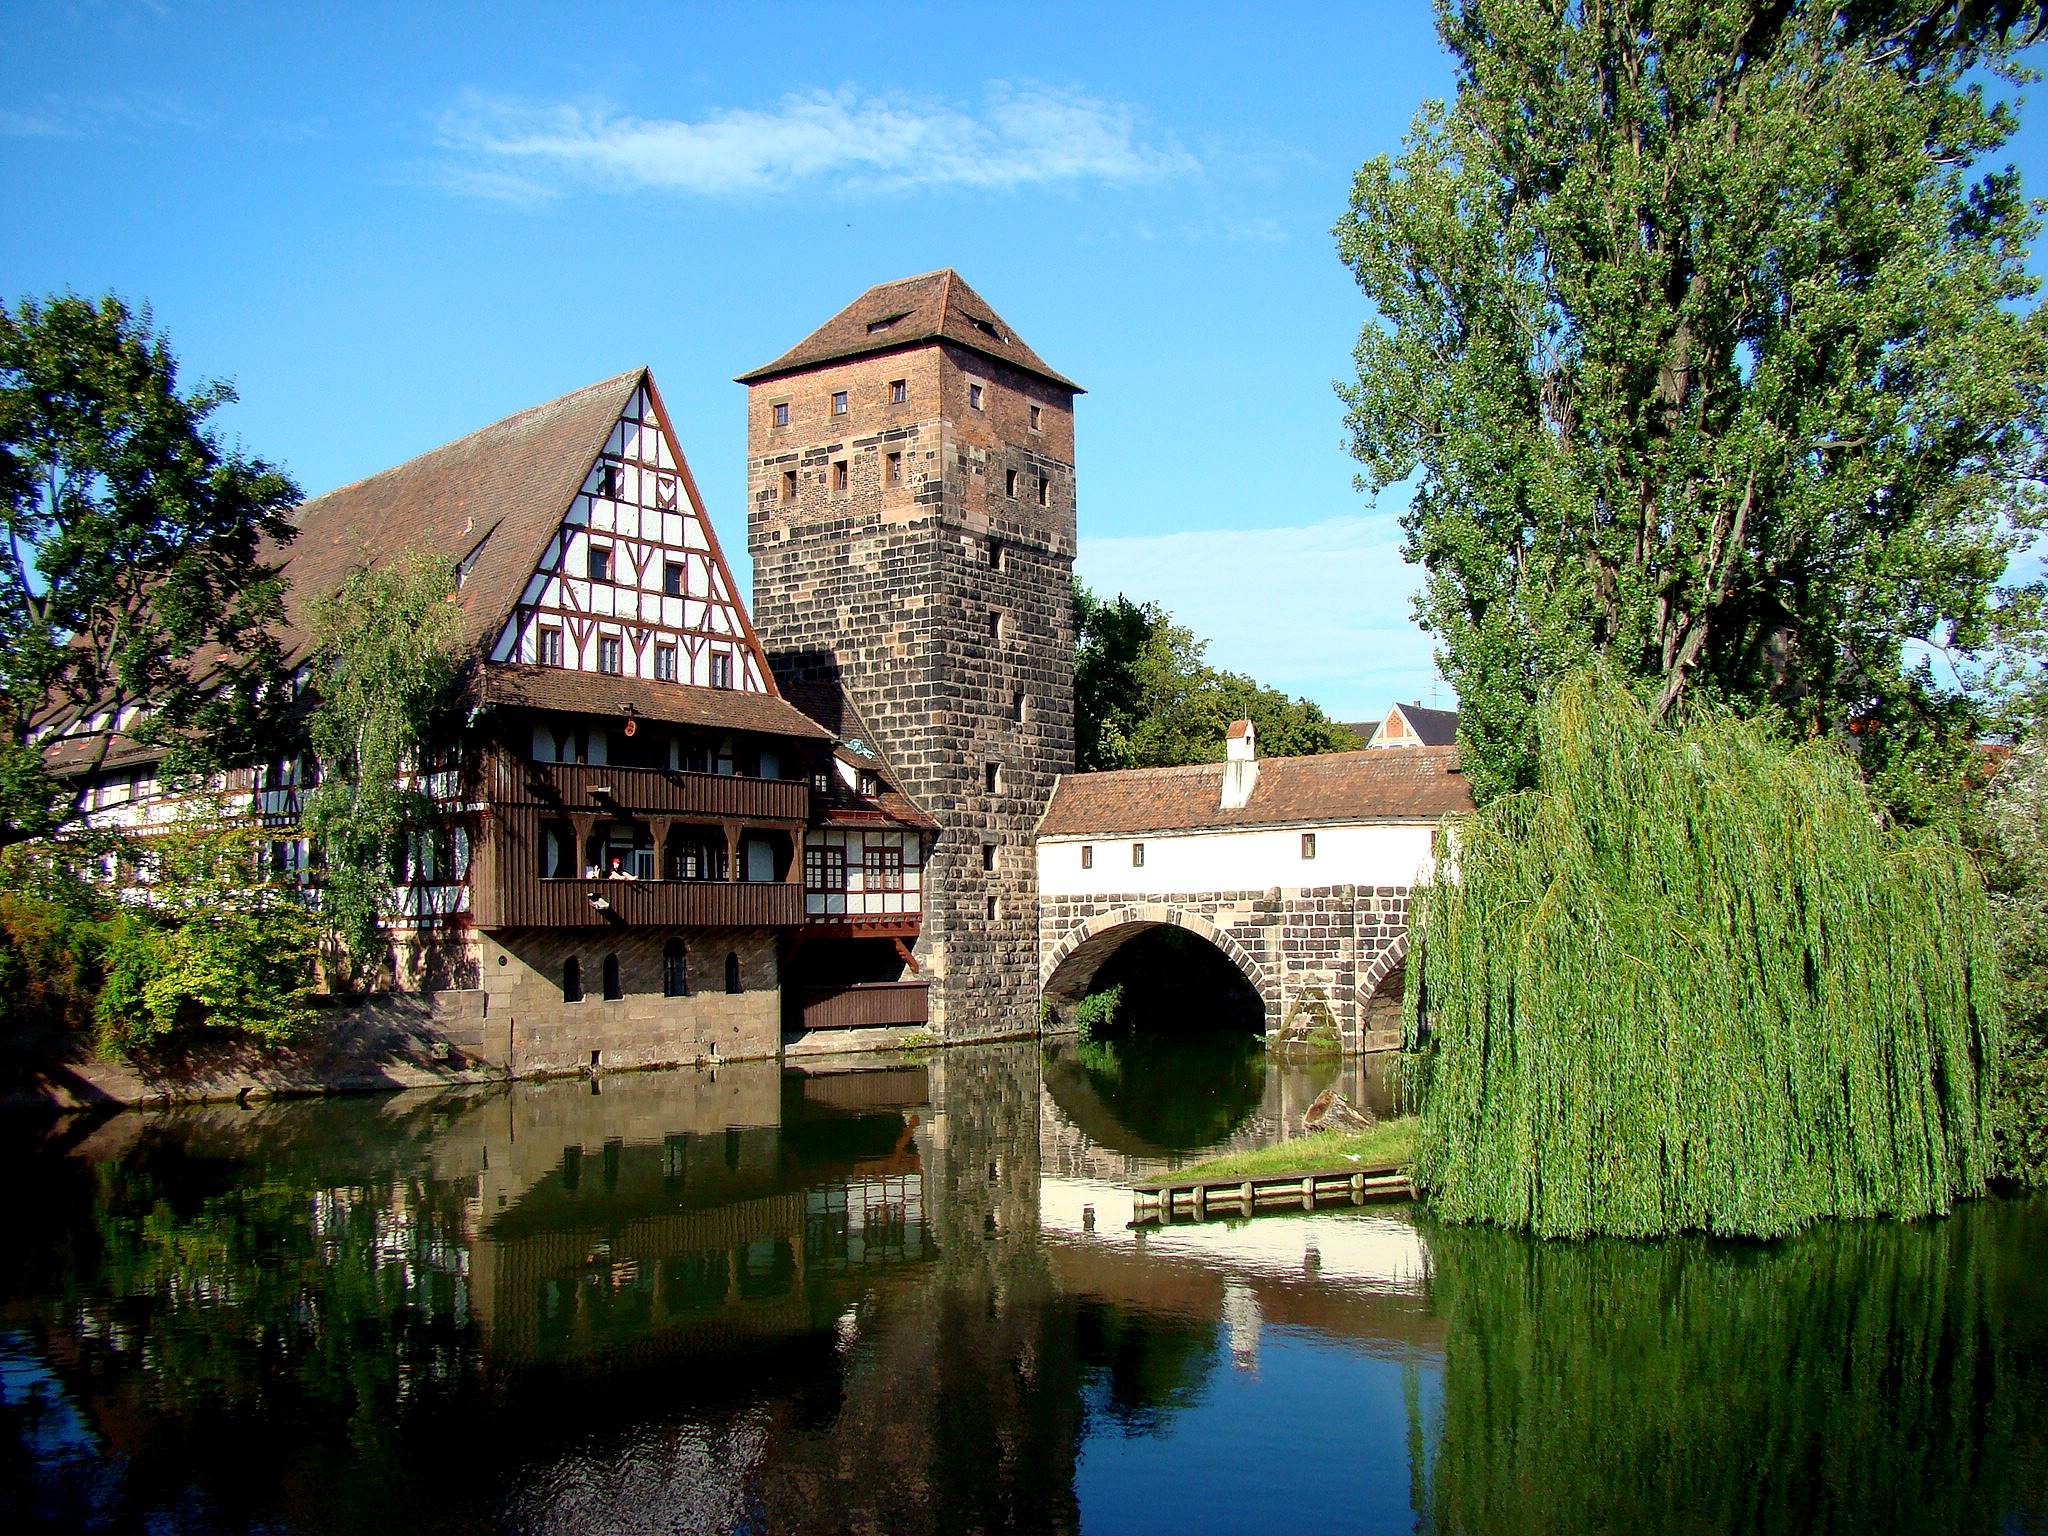
tree, water, bridge, mansion, house, building, chateau, river, tunnel, web, reflection, tower, pasture, garden, tourism, waterway, old town, sunny, germany, bavaria, estate, middle ages, nuremberg, moat, stone bridge, fachwerkhaus, rural area, truss, timber framed building, swiss francs, wood balcony, hangman's bridge, square tower, water castle, close to water, d rer